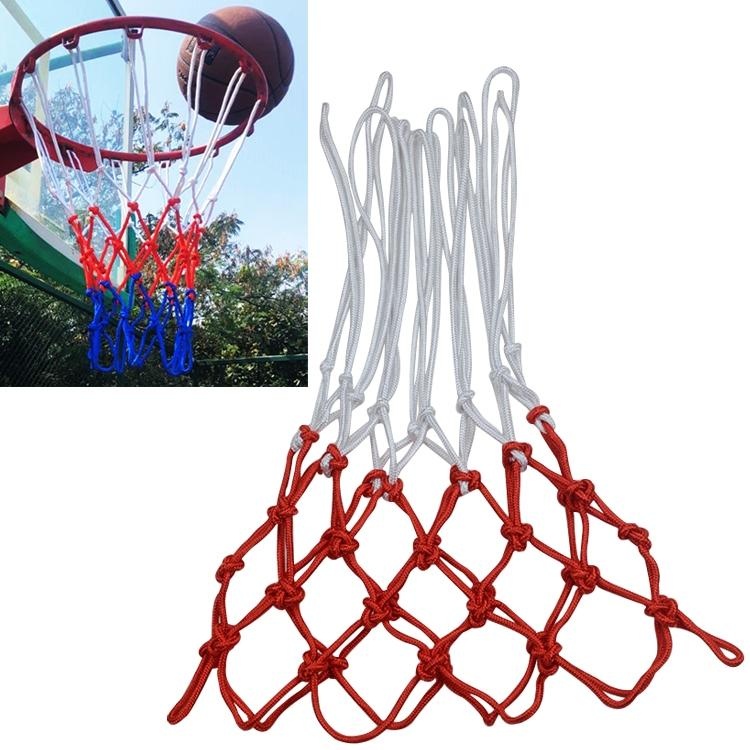
Regular Edition Polyester Rope Basketball Frame Net (White Red)
Brand: SUNSKY
1. Polyester material, weatherproof, wear-resistant, tough and durable. 2. Standard size, high impact strength, and endurance are in line with competition standards. 3. The knotted design has excuses and is not easy to trip. 4. Beautiful appearance and colorful. 5. Mesh body size: 50cm.
Category: Sporting Goods > Athletics > Basketball > Basketball Hoop Parts & Accessories > Basketball Nets